Question: Where is the train?
Tambaya: A ina jirgin yake?
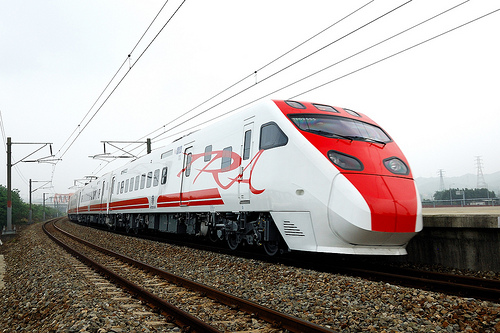
Answer: On the tracks.
Amsa: Yana kan hanya.